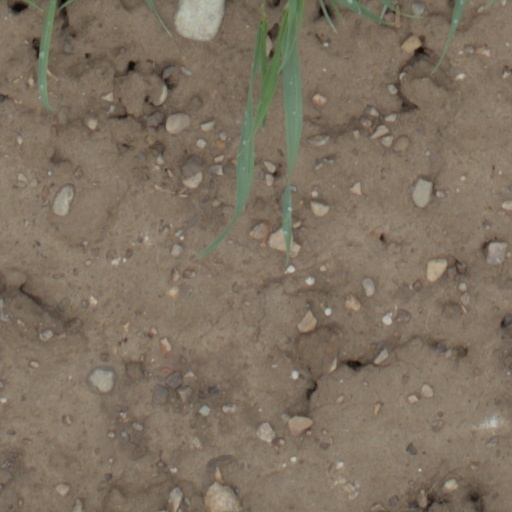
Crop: wheat